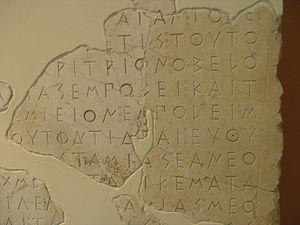
Détail d'une partie de la loi sacrée sur l'Acropole et l'Hékatompédon. 485/4 av. J.-C.
On qualifie de stoïchédon le tracé d'un système d'écriture qui aligne les lettres à la fois horizontalement et verticalement, à la manière de l'alignement en rang d'une armée. Les lettres occupent alors un espace identique quelle que soit leur taille et chaque ligne comprend un nombre constant de symboles, ce qui a pour conséquence qu'un mot peut se retrouver à cheval sur deux lignes.